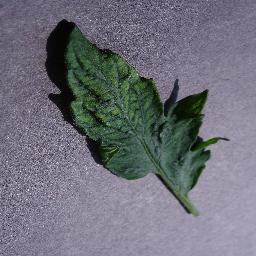
Label: Tomato___Tomato_mosaic_virus